Dacentrurus

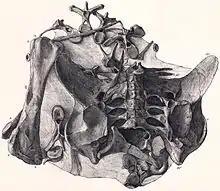
Holotype of "Dacentrurus armatus" (NHMUK OR 46013), from Owen's 1875 monograph

On 23 May 1874, James Shopland of the Swindon Brick and Tyle Company reported in a letter to Professor Richard Owen that their clay pit, the Swindon Great Quarry below Old Swindon Hill at Swindon in Wiltshire, had again produced a fossil skeleton that he was willing to donate to the British Museum of Natural History. Owen sent out William Davies to secure the specimen, which proved to be encased in an eight feet high and six feet wide clay nodule. Owen presumed that the extremely hard nodule had been formed by vapours emitted by the decomposing carcass. During an attempt to lift it in its entirety, the loam clump crumbled into several pieces. These were eventually transported to London in crates with a total weight of three tonnes. The bones were subsequently partially uncovered by Owen's preparator, the mason Caleb Barlow.